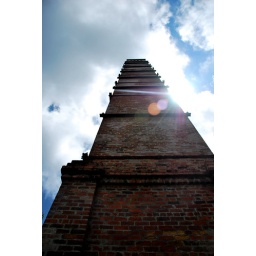
historic building in labua caled the chimney tower